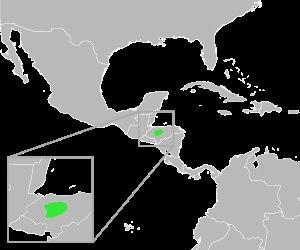
Incilius porteri est une espèce d'amphibiens de la famille des Bufonidae.